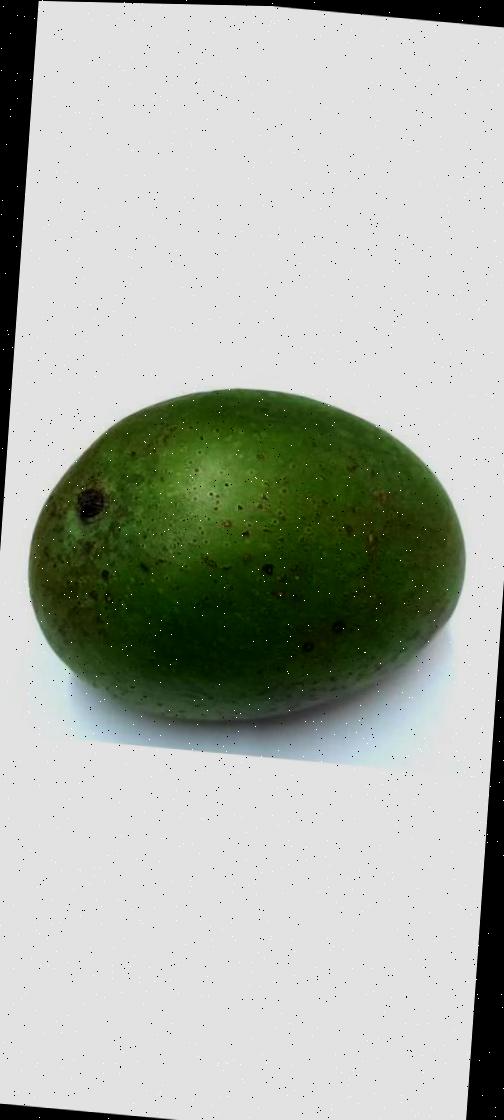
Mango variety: Ashshina Zhinuk